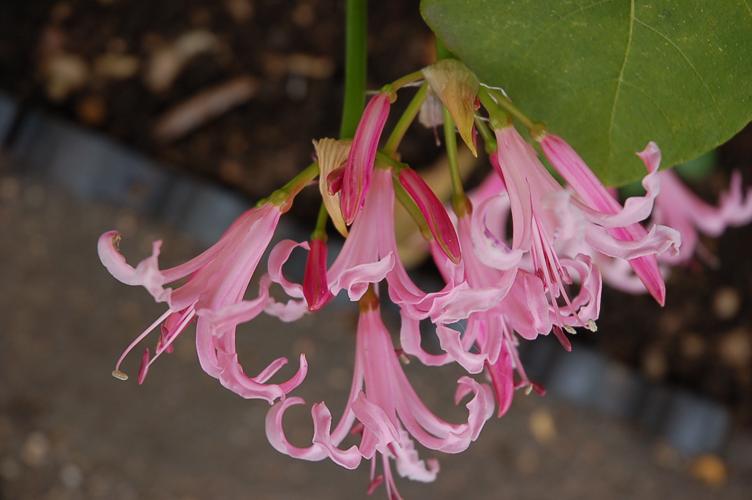
Label: cape flower